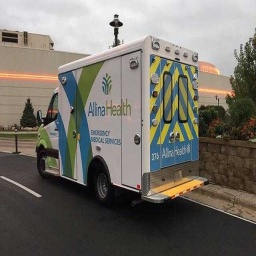
Label: ambulance